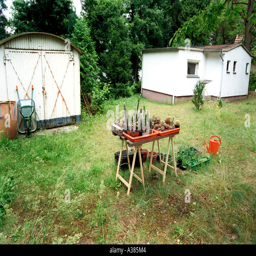
in the garden you can planed and may be it will work